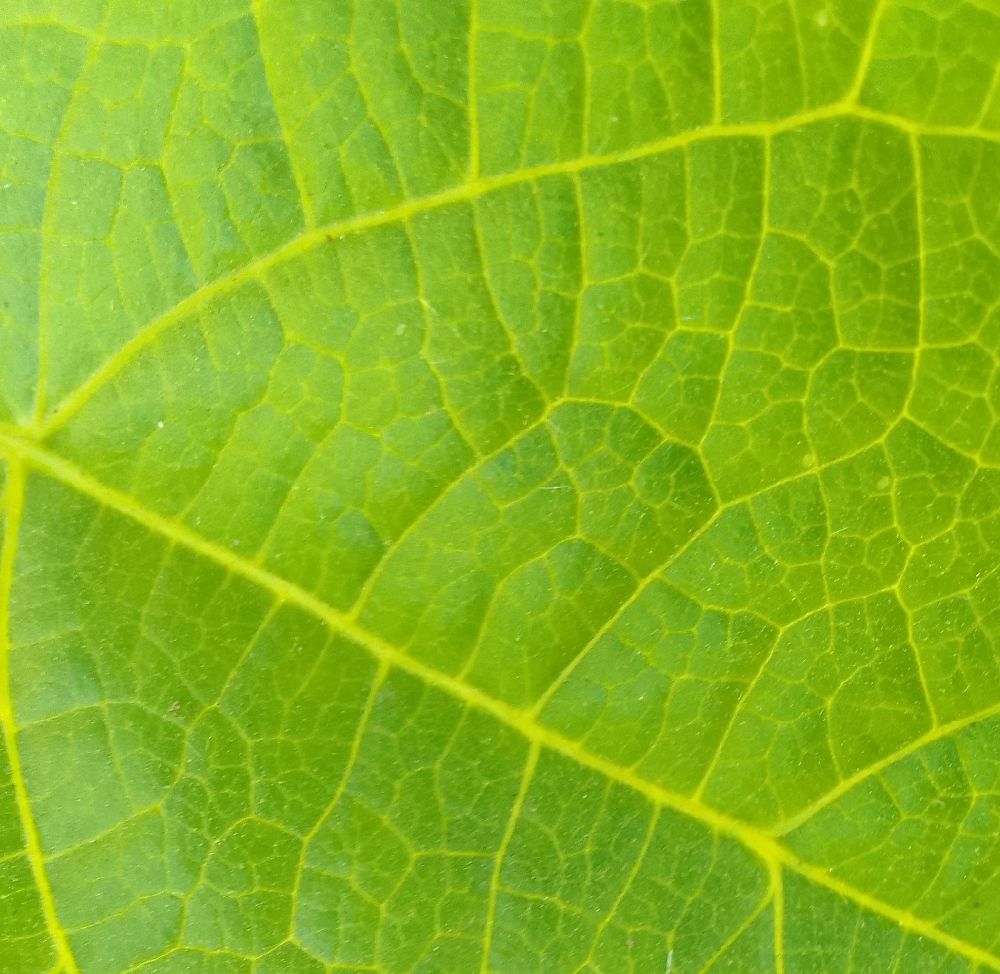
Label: healthy